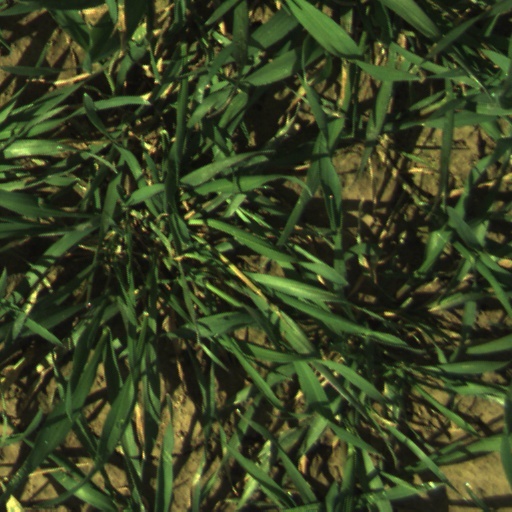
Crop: wheat